Captain Hammond House

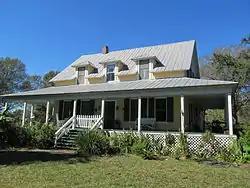
Front view of the Captain Hammond House

The Captain Hammond House is a historic house located at 5775 Citrus Avenue in White City, Florida. It was built for and served as the home for the retired New England sea captain John Hammond.